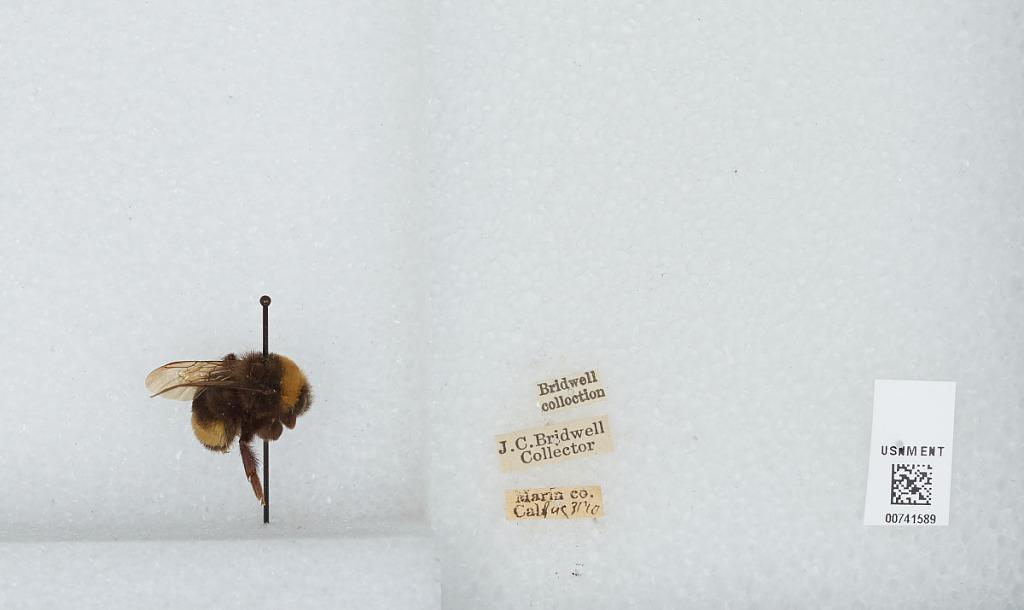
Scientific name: Bombus (Bombus) occidentalis Greene
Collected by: J. Bridwell
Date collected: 1910-8-31
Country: United States
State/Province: California
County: Marin
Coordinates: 38.03, -122.73